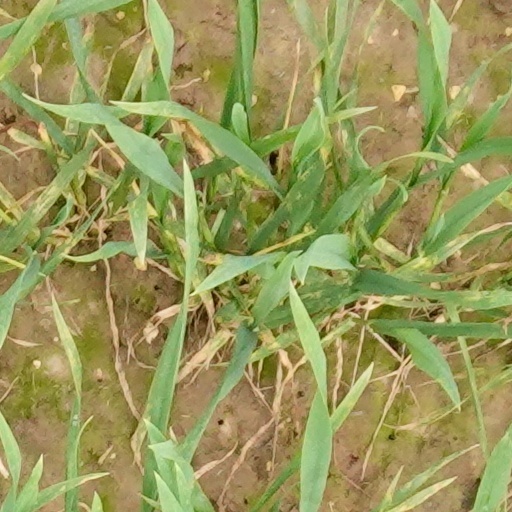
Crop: wheat